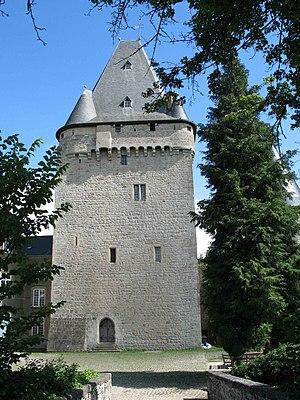
Le château de Hollenfels (Luxembourg) Lëtzebuergesch: Buerg Huelmes